Harris ministry

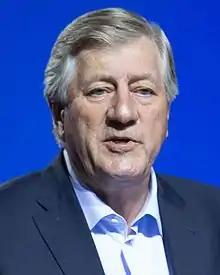
Harris in 2014

The Harris ministry was the combined cabinet (formally the Executive Council of Ontario) that governed Ontario from June 26, 1995, to April 14, 2002. It was led by the 22nd premier of Ontario, Mike Harris. The ministry was made up of members of the Progressive Conservative Party of Ontario (PC Party), which commanded a parliamentary majority.